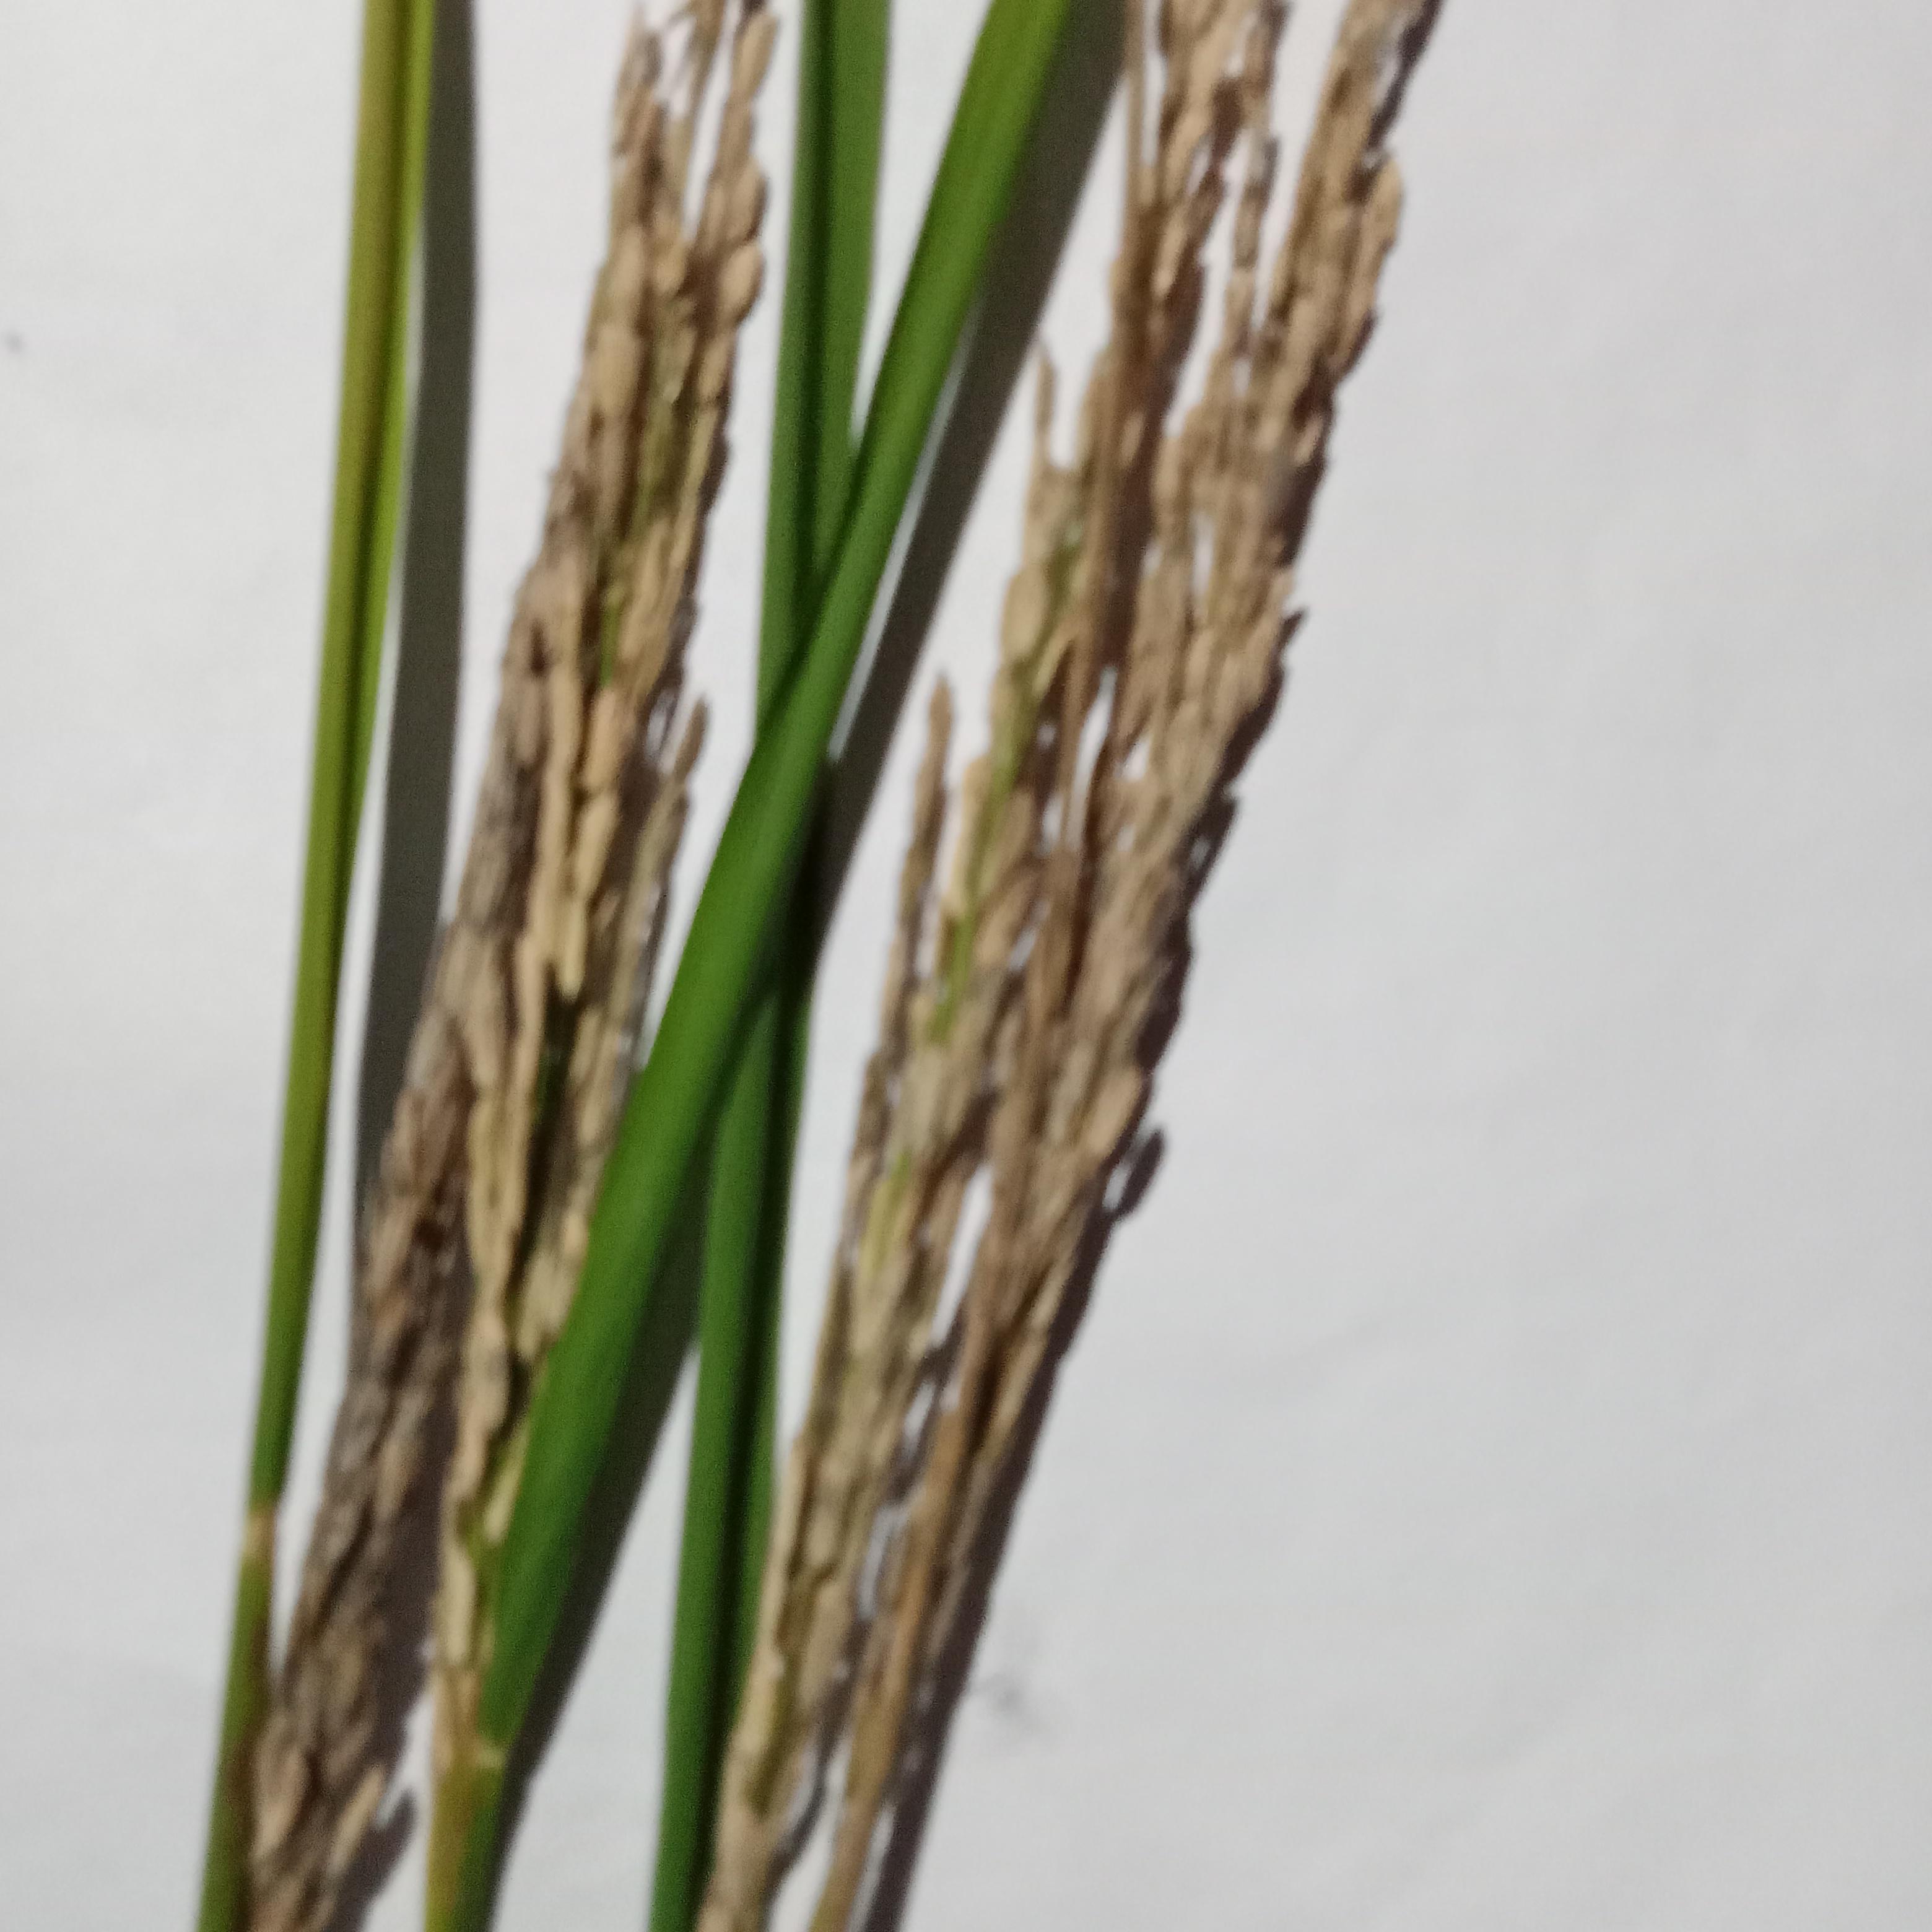
Label: Rice___Neck_Blast